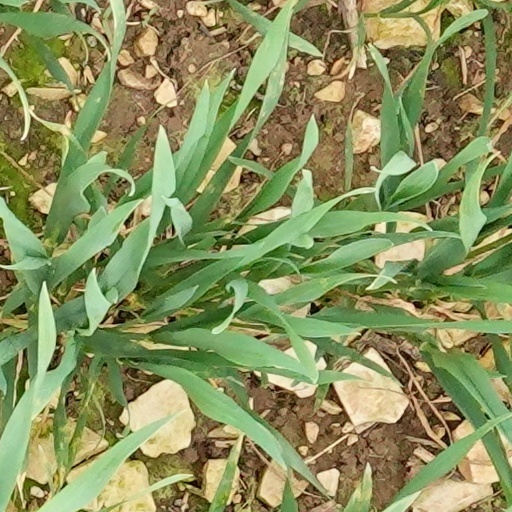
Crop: wheat